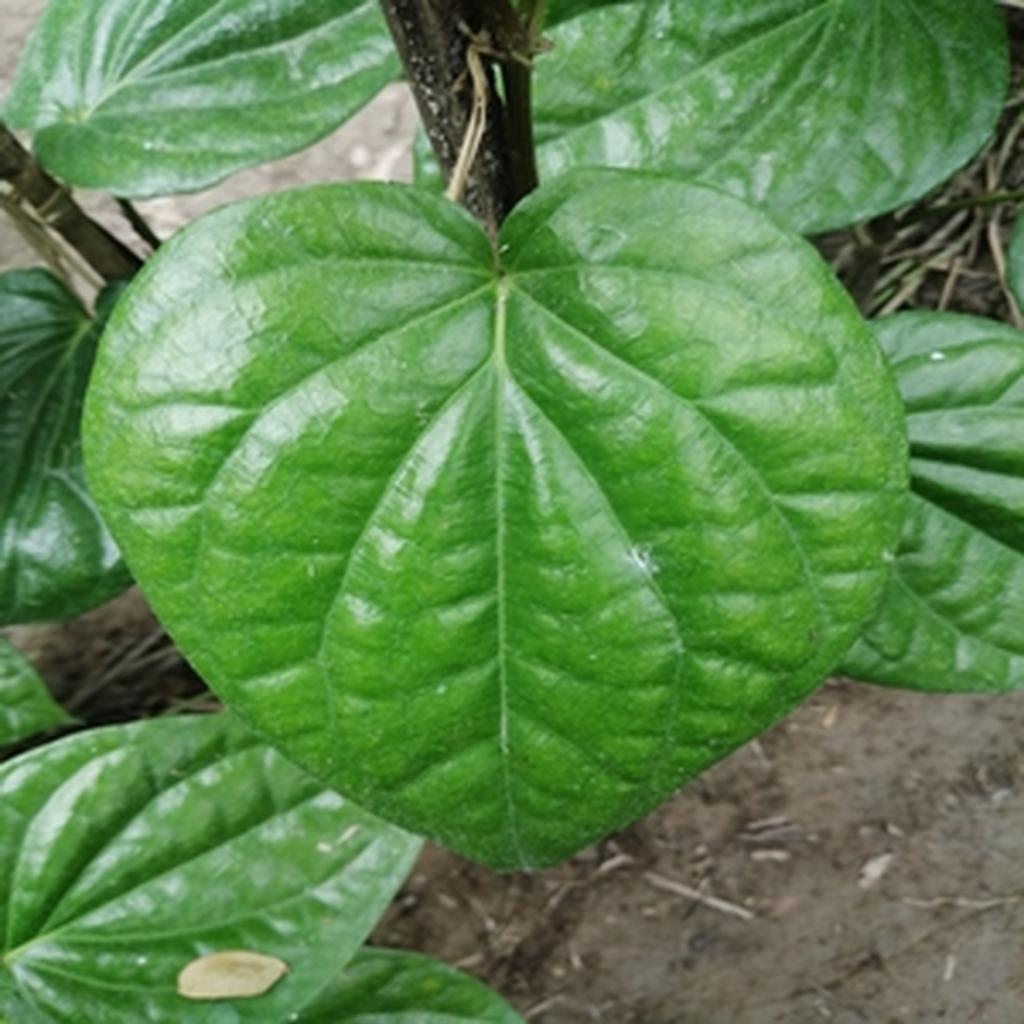
Label: Healthy_Leaf